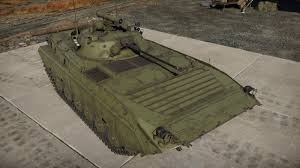
Label: BMP-2